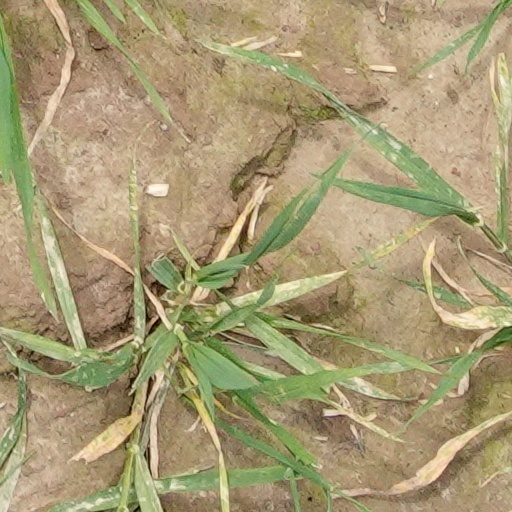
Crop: wheat